Izhbitza-Radzin

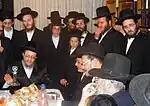
Grand Rabbi Shlomo Yosef Englard of Radzin - Chanukkah Tisch 5769 (2008)

In the third generation, after the death of the "Orchos Chaim", his younger brother, Rabbi Avraham Yehoshua Heshel Leiner, became Rebbe in the city of Chelm. He was one of the top students of his older brother, the Orchos Chaim. After his death on 27 Shevat 5680 (1920), two of his sons became Rebbe in Chelm, Rabbi Gedalya and Rabbi Ovadya. A number of years later, his son, Rabbi Yeruchem Leiner, became Radziner Rebbe in Cricklewood, England. After the holocaust, he relocated to the Boro Park neighborhood of Brooklyn, opening a Radziner Shtiebel there. His ideas were later published in ""Tiferes Yeruchem"".